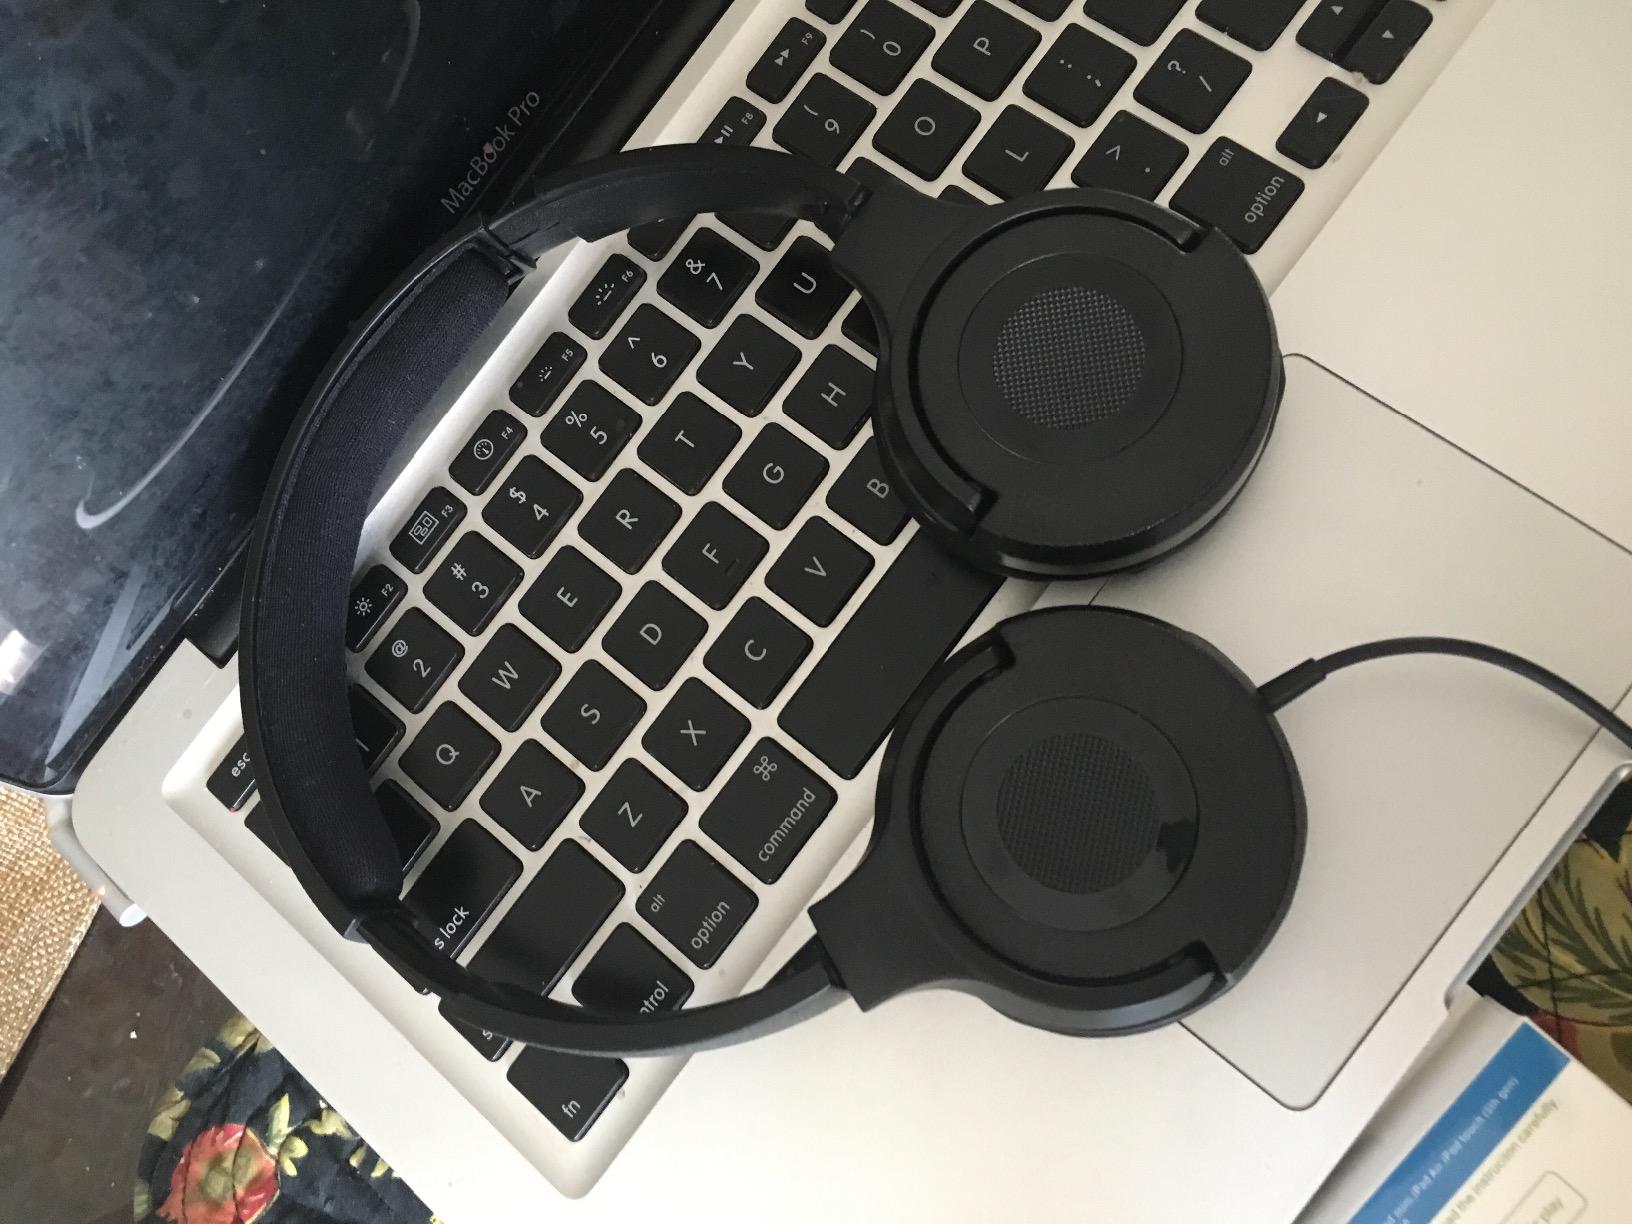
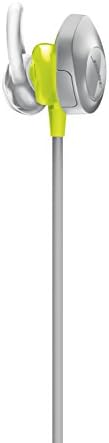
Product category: headphones
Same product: no